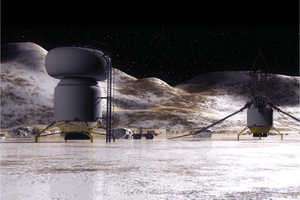
La colonisation de l'espace, ou colonisation spatiale, est au-delà d'un sujet classique de fiction, un projet astronautique d'habitation humaine permanente et en grande partie auto-suffisante en dehors de la Terre. Elle est liée à la conquête de l'espace.
Les satellites de Jupiter, ou plus précisément satellites naturels de la planète Jupiter sont des candidats potentiels pour la colonisation de l'espace. En date du 30 janvier 2012, on a confirmé 67 lunes connues de Jupiter; c'est le plus grand nombre de satellites ouverts de toutes les planètes du système solaire. En outre, Jupiter possède un système d'anneaux. Trois lunes de Jupiter, Europe, Ganymède et Callisto, sont les principaux candidats à la colonisation du système solaire, avec Mars, Vénus, la Lune, Mercure et la ceinture d'astéroïdes dans laquelle se situe Cérès, Pallas, Junon, Vesta, Astrée, Hébé, etc.
La colonisation de Callisto fait référence à la possibilité d'une présence humaine permanente sur la surface de cette lune.
Callisto est un satellite naturel de la planète Jupiter, découvert en 1610 par Galilée. Callisto est la troisième plus grande lune dans le Système solaire, la deuxième du système jovien, après Ganymède. C'est également la lune galiléenne la plus éloignée de Jupiter et la seule à ne pas être en résonance orbitale. Callisto se serait formée par accrétion du disque de gaz qui entourait Jupiter après sa formation.